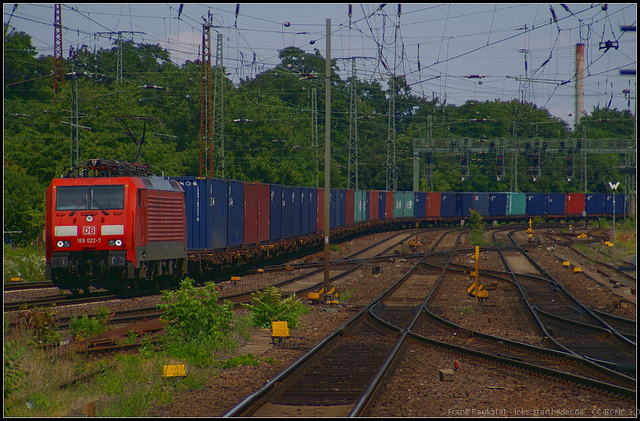
A train engine pulling many carts down a track.

A long colorful train traveling down train tracks.

A blue and red train going down a track.

A long red and blue train coming around a corner on the tracks.

Most of the cars on the train are red, blue, and grey.